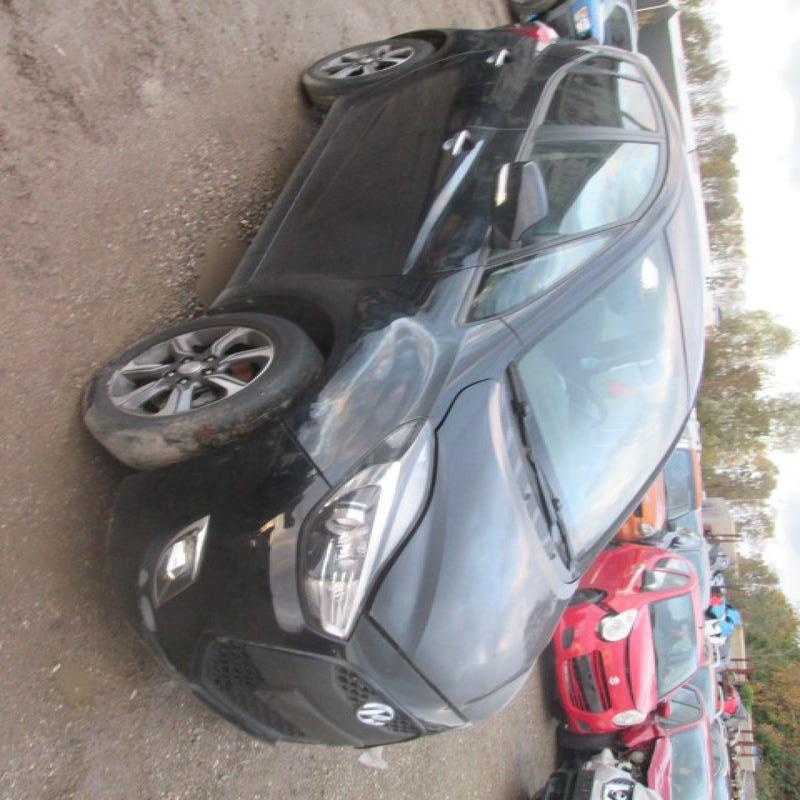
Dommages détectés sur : capot, aile avant droite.
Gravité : mineur